Florian Meyer (referee)

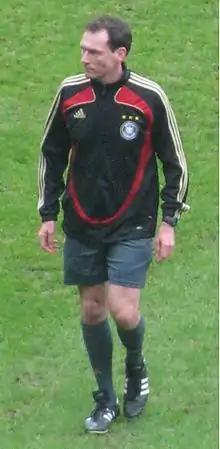
Meyer in 2009

Florian Meyer (born 21 November 1968) is a former German football referee who is based in Burgdorf. He refereed for RSV Braunschweig of the Lower Saxony Football Association.